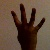
The image shows a hand gesture representing the number 4 in Indian Sign Language.